Qdoba

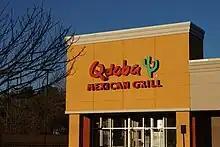
Qdoba Mexican Grill on Andover St. in Peabody, Massachusetts

Miller and Hauser met in New York City, where Miller was an investment banker with Merrill Lynch, and Hauser attended the Culinary Institute of America, working at the famed Le Cirque restaurant. Hauser developed most of the recipes, designing the menu to be healthier by replacing traditional animal fats with vegetable oils and using more fresh vegetables and herbs. During the first year, lines stretched out the door most evenings, but it usually took roughly seven minutes for customers in a 30-person line to be served. "Zuma" was a made-up name but was also the name of a friend's cat.